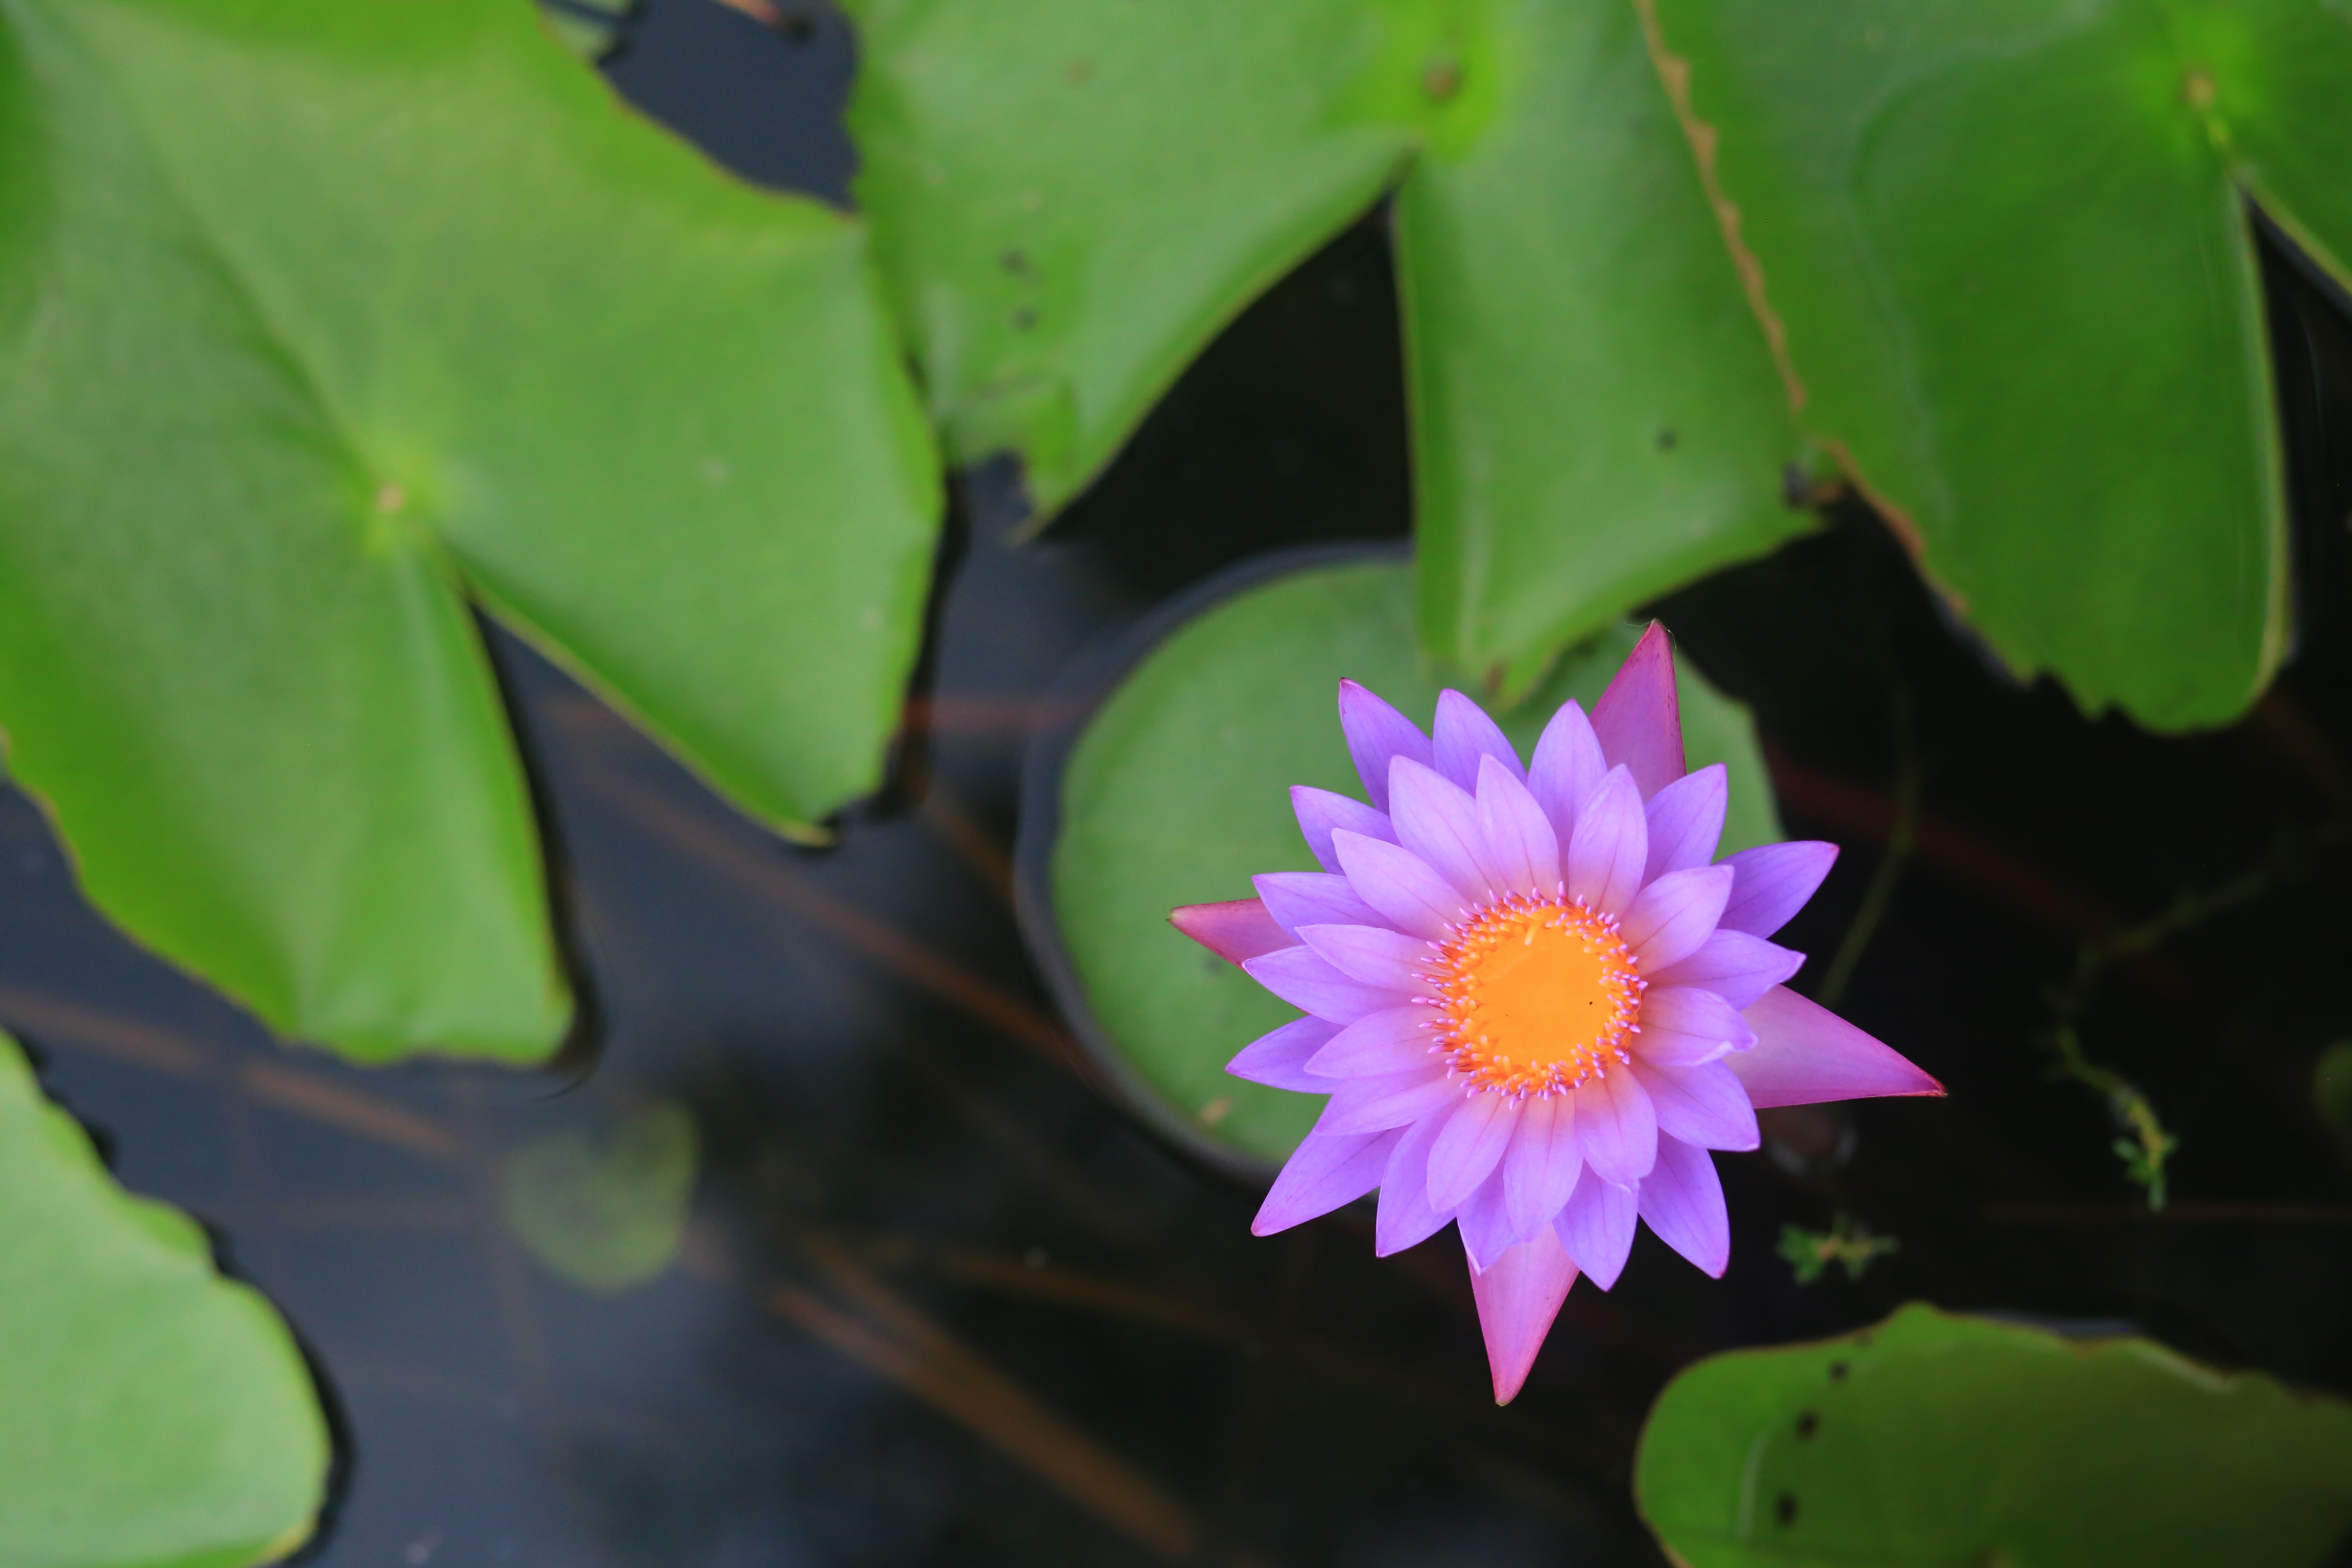
nature, blossom, plant, leaf, flower, petal, green, botany, sacred lotus, aquatic plant, flora, wildflower, lotus, macro photography, flowering plant, annual plant, land plant, lotus family